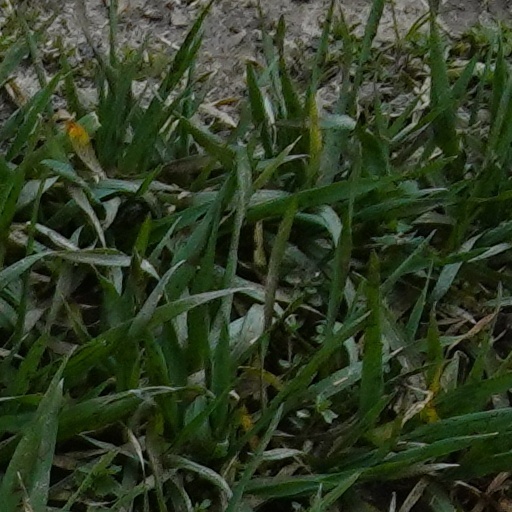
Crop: wheat